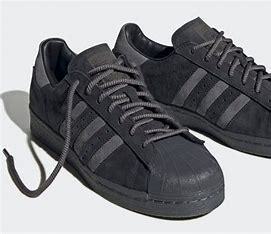
Brand: adidas
Model: Originals Superstar